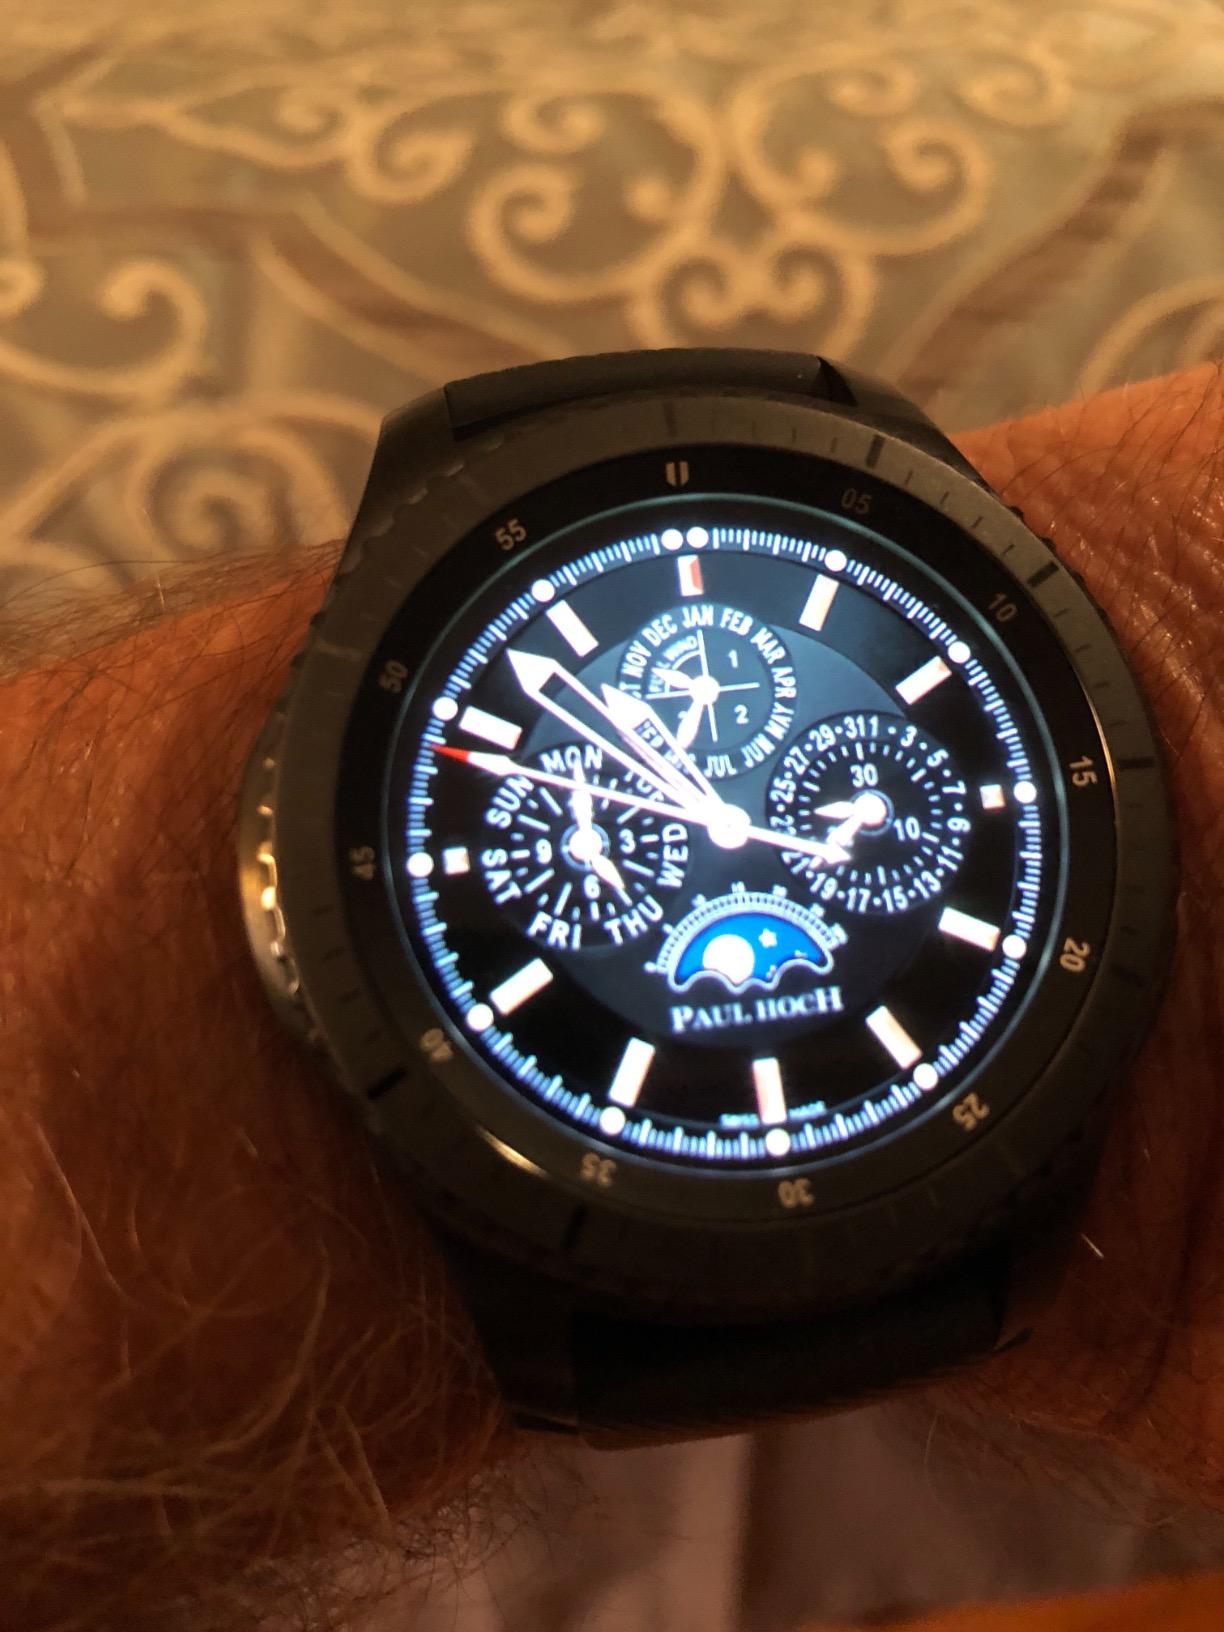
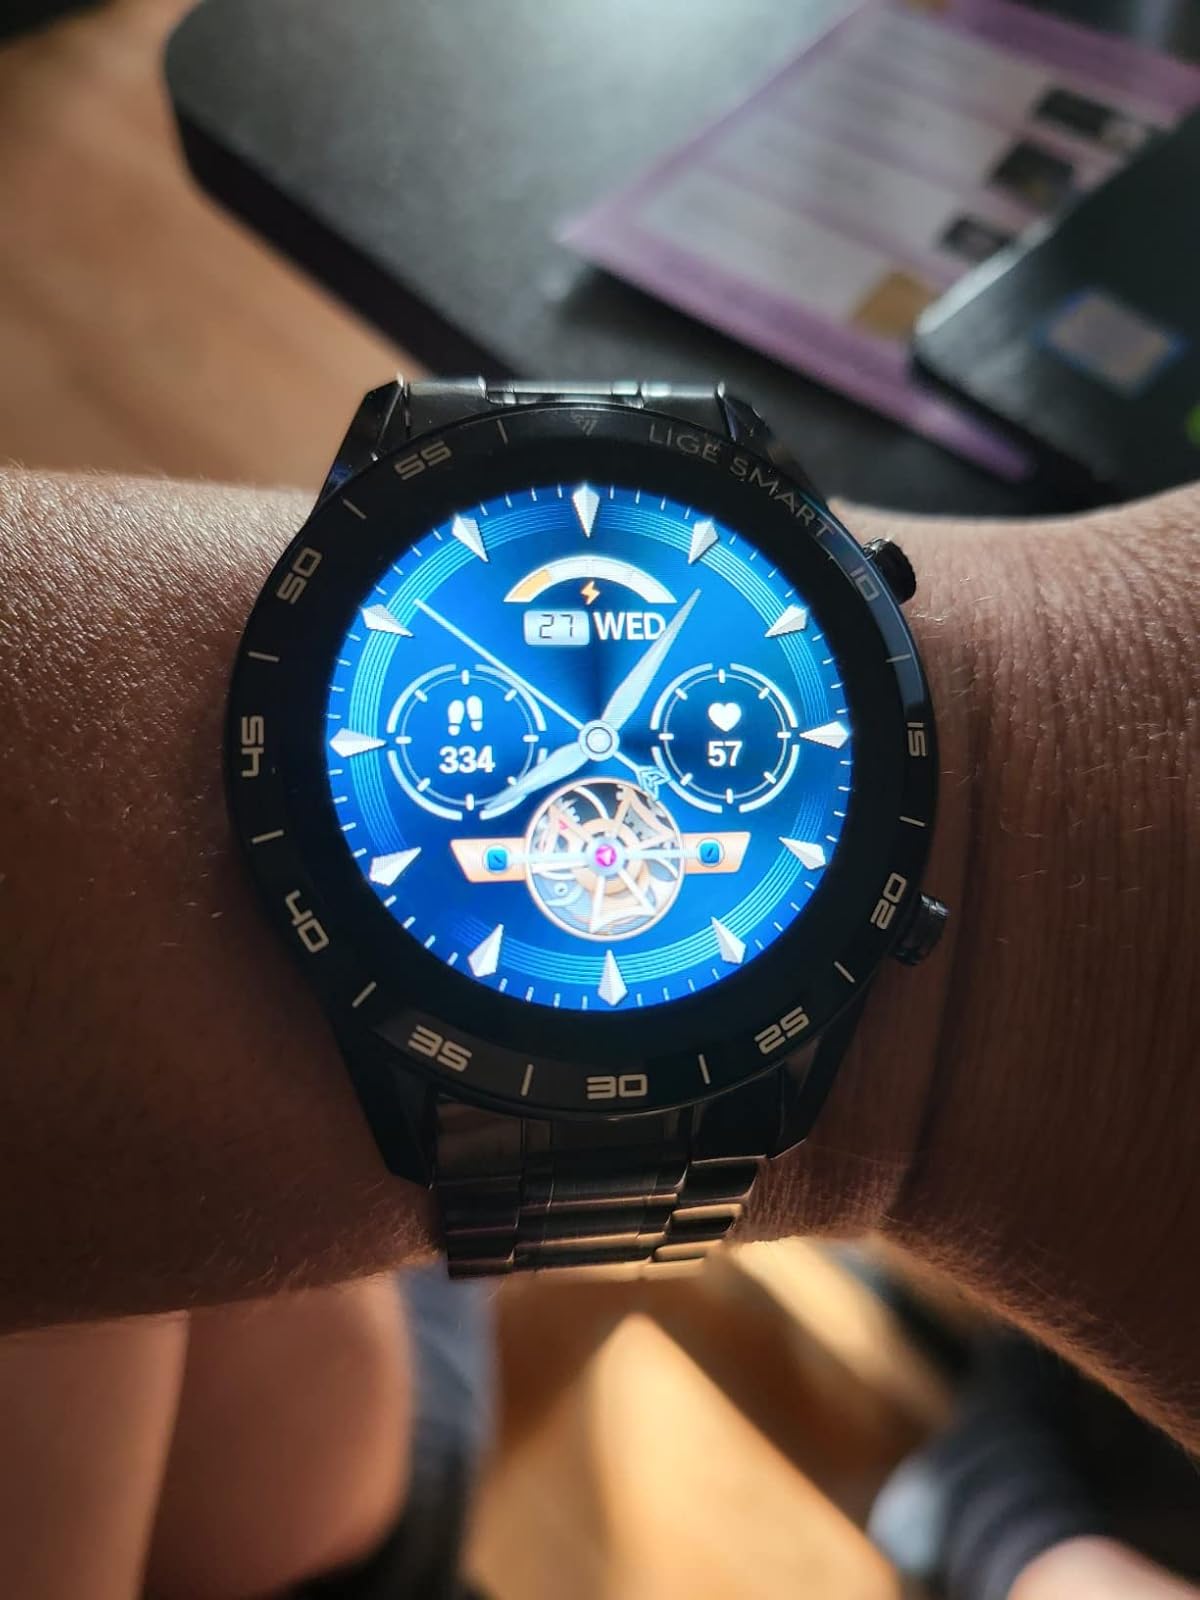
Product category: smartwatch
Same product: no